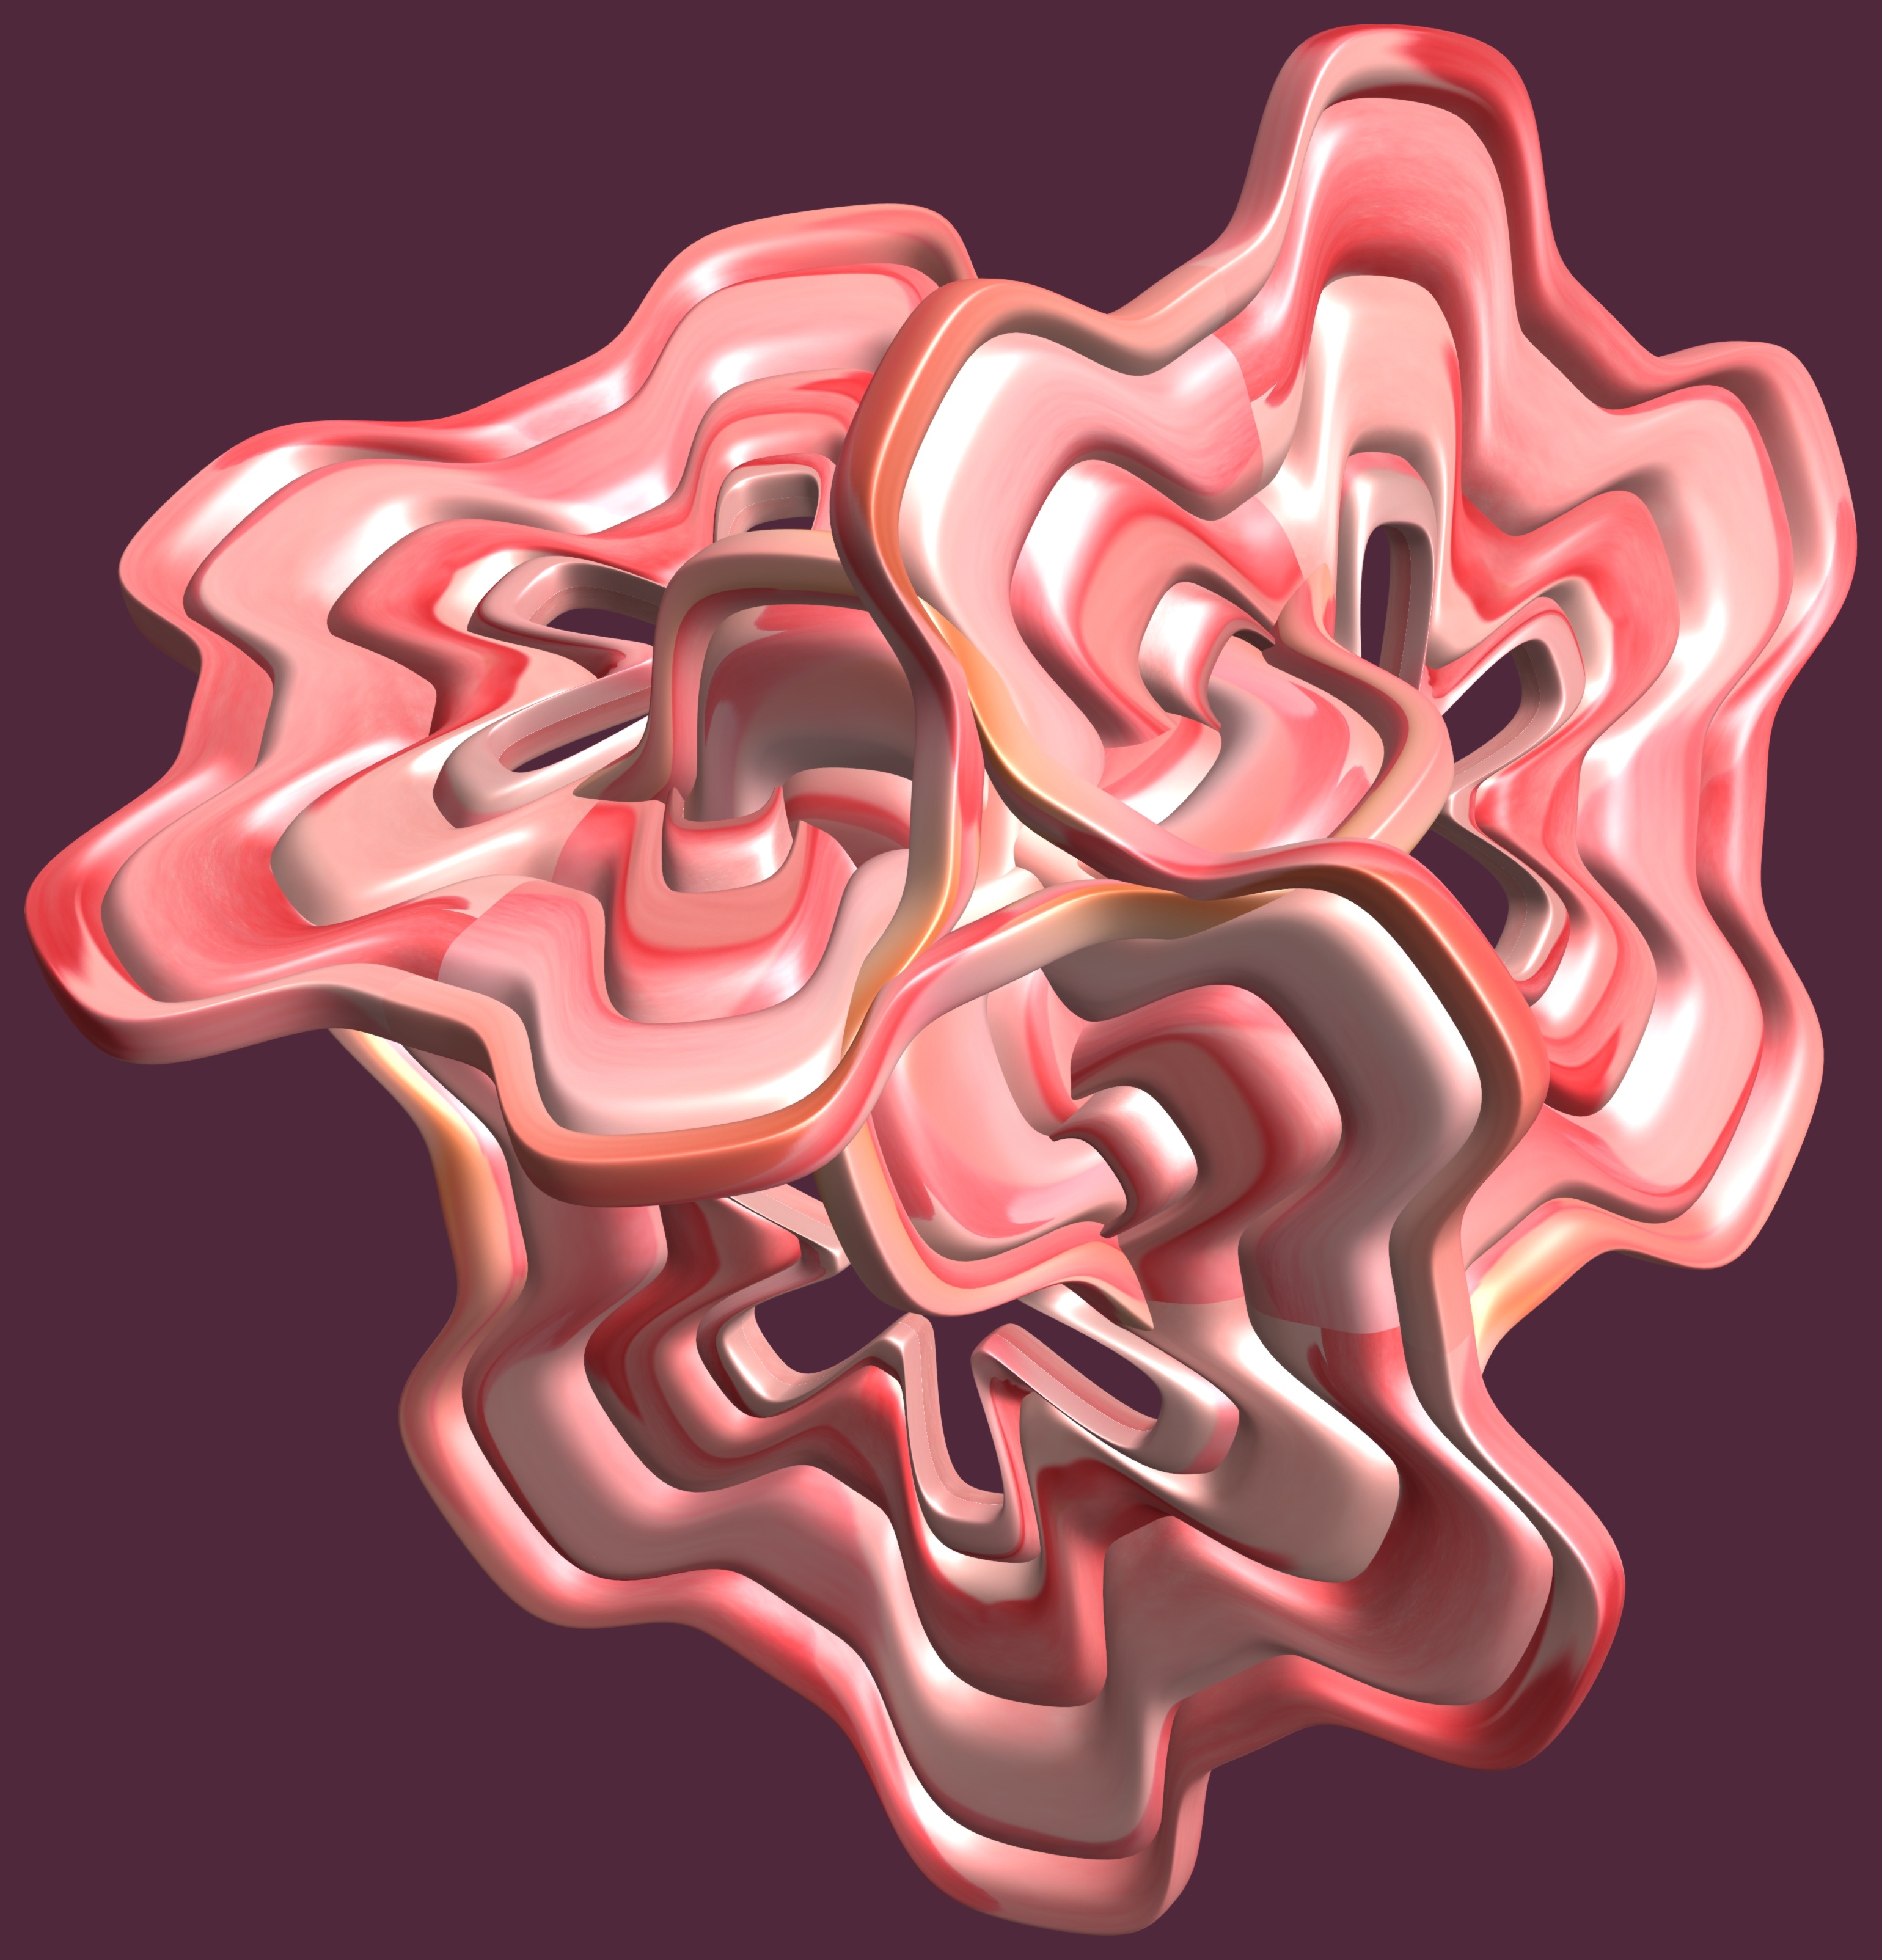
hand, structure, texture, flower, petal, heart, pattern, human body, font, illustration, design, symmetry, 3d, graphic, organ, torus, mathematica, cg, parametricplot3d, code, program, algorithm, mapping